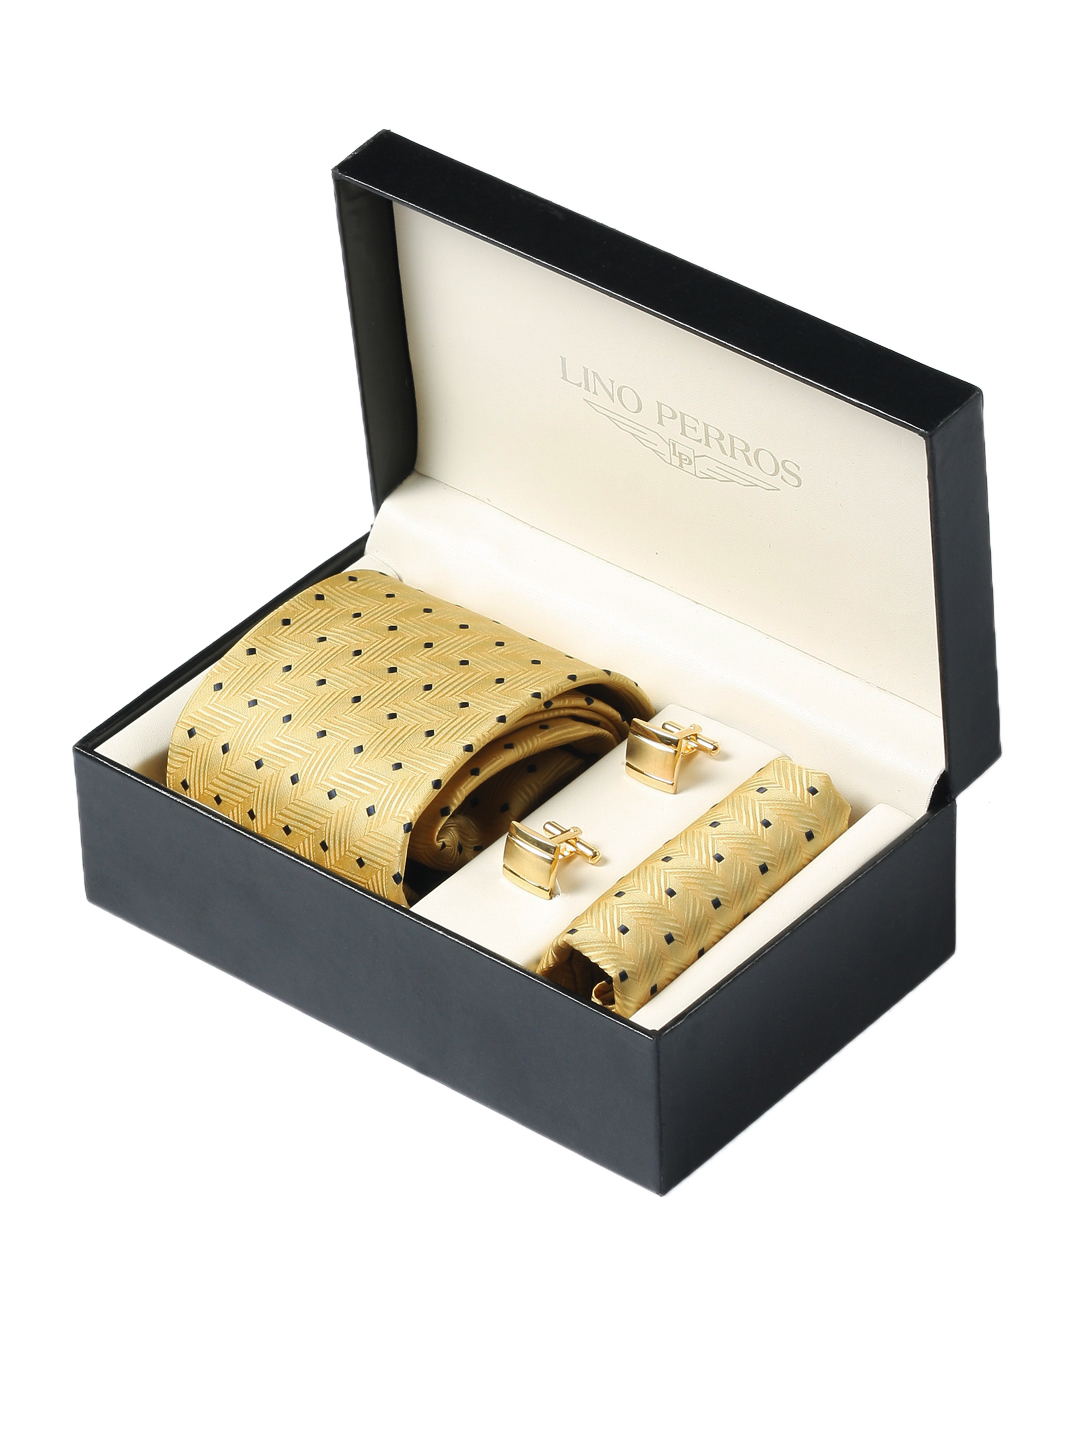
Lino Perros Men Formal Yellow Accessory Gift Set
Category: Accessories / Accessories / Accessory Gift Set
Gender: Men
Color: Yellow
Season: Winter 2015
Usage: Formal